Georgina Beyer

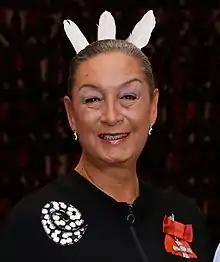
Beyer in 2020

Georgina Beyer (November 1957 – 6 March 2023) was a New Zealand Labour Party politician who represented Wairarapa in the Parliament of New Zealand from 1999 to 2005, after serving as mayor of Carterton from 1995 to 1999. Beyer was the world's first openly transgender mayor, and the world's first openly transgender member of parliament. As a member of the Labour Party Beyer supported progressive policies including prostitution law reform, civil unions, anti-discrimination laws, and the promotion of Māori rights. She resigned in 2007, and, in 2014, unsuccessfully stood for election on behalf of the Mana Party.